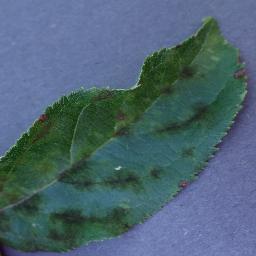
Label: Apple___Apple_scab